St. Aphrem Cathedral, Södertälje

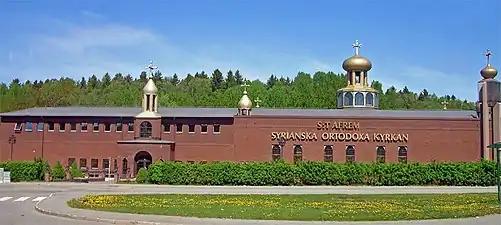

The Saint Afram Syriac Orthodox Cathedral (Swedish: ) is a Syriac Orthodox cathedral in Södertälje, Sweden. It was opened in 1983, and is governed by the Syriac Orthodox Patriarchate's Representation in Sweden. "It was not until 1983 that Syriacs constructed their first large-scale, purpose-built church in Södertälje. While they could use Swedish churches, their liturgical needs and social practices were not readily adaptable to these, nor were existing structures able to accommodate the hundreds of Syriac congregants who wanted to attend services. The first Syriac-commissioned church, St. Afrem’s, designed by a Swedish architect, was given a discreet exterior that concealed a decorative interior—primarily the product of donated Syriac labor and craftsmanship."